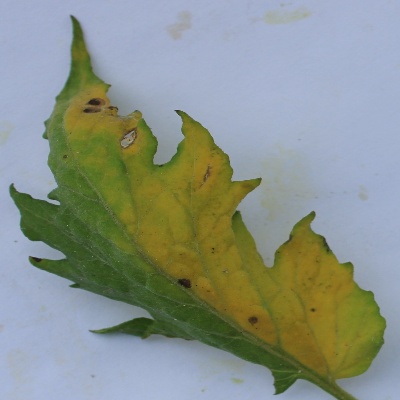
Crop: Tomato
Condition: verticulium wilt